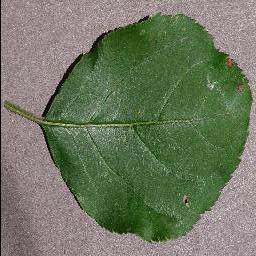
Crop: apple
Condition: black_rot